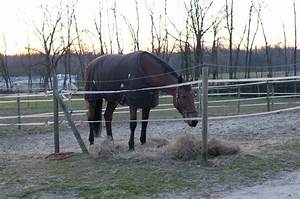
Label: horse